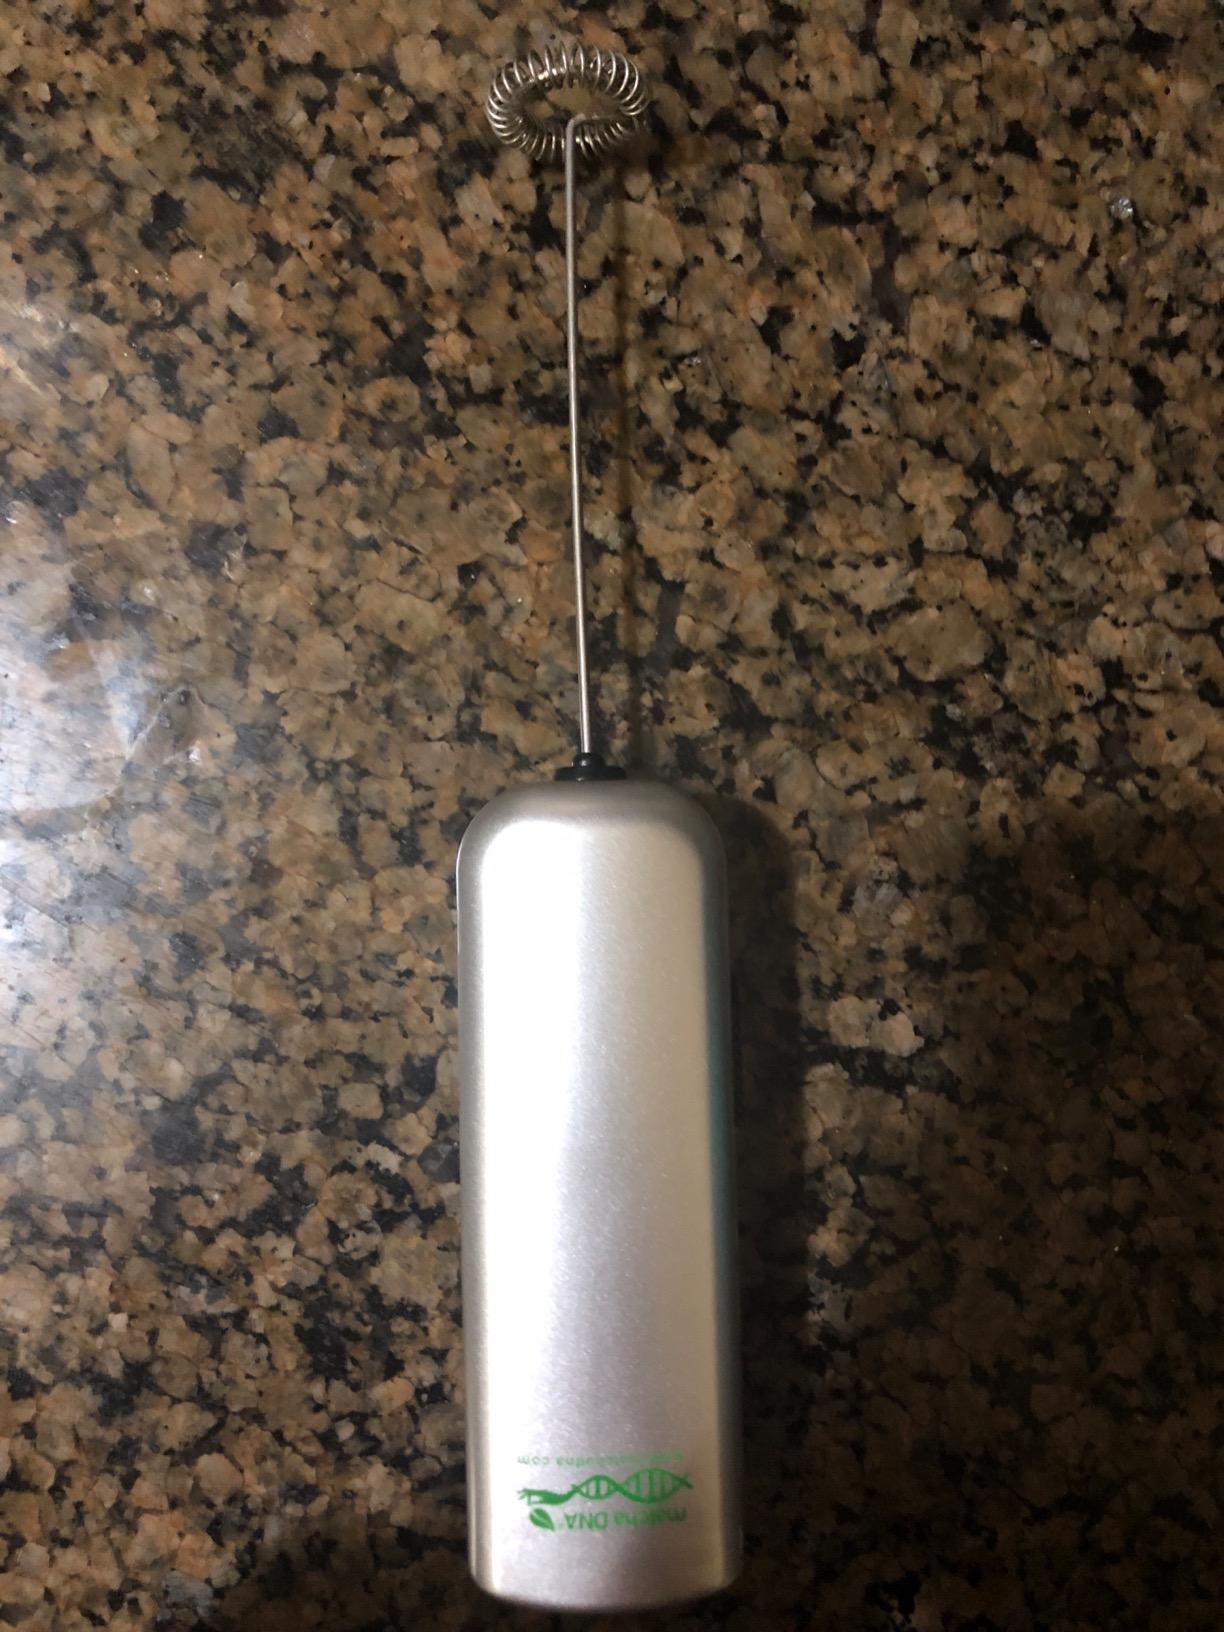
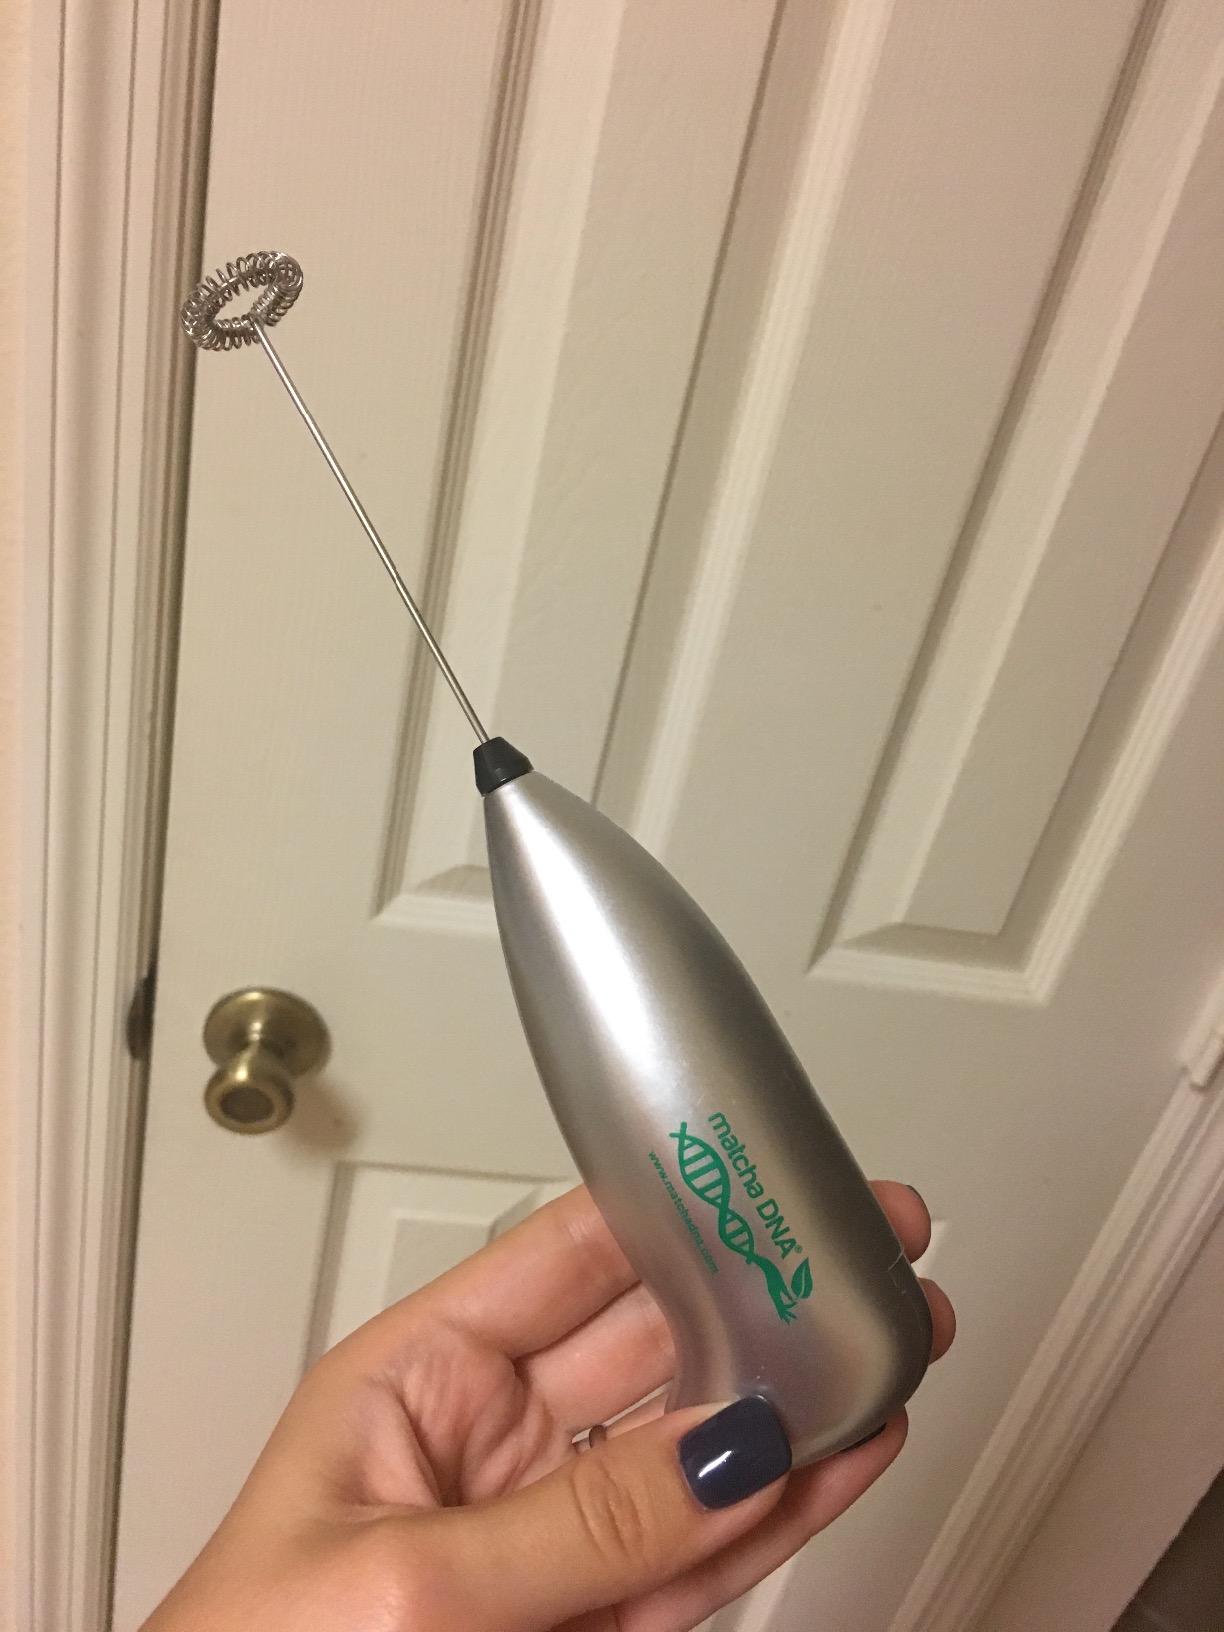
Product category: items_mixer
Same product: no